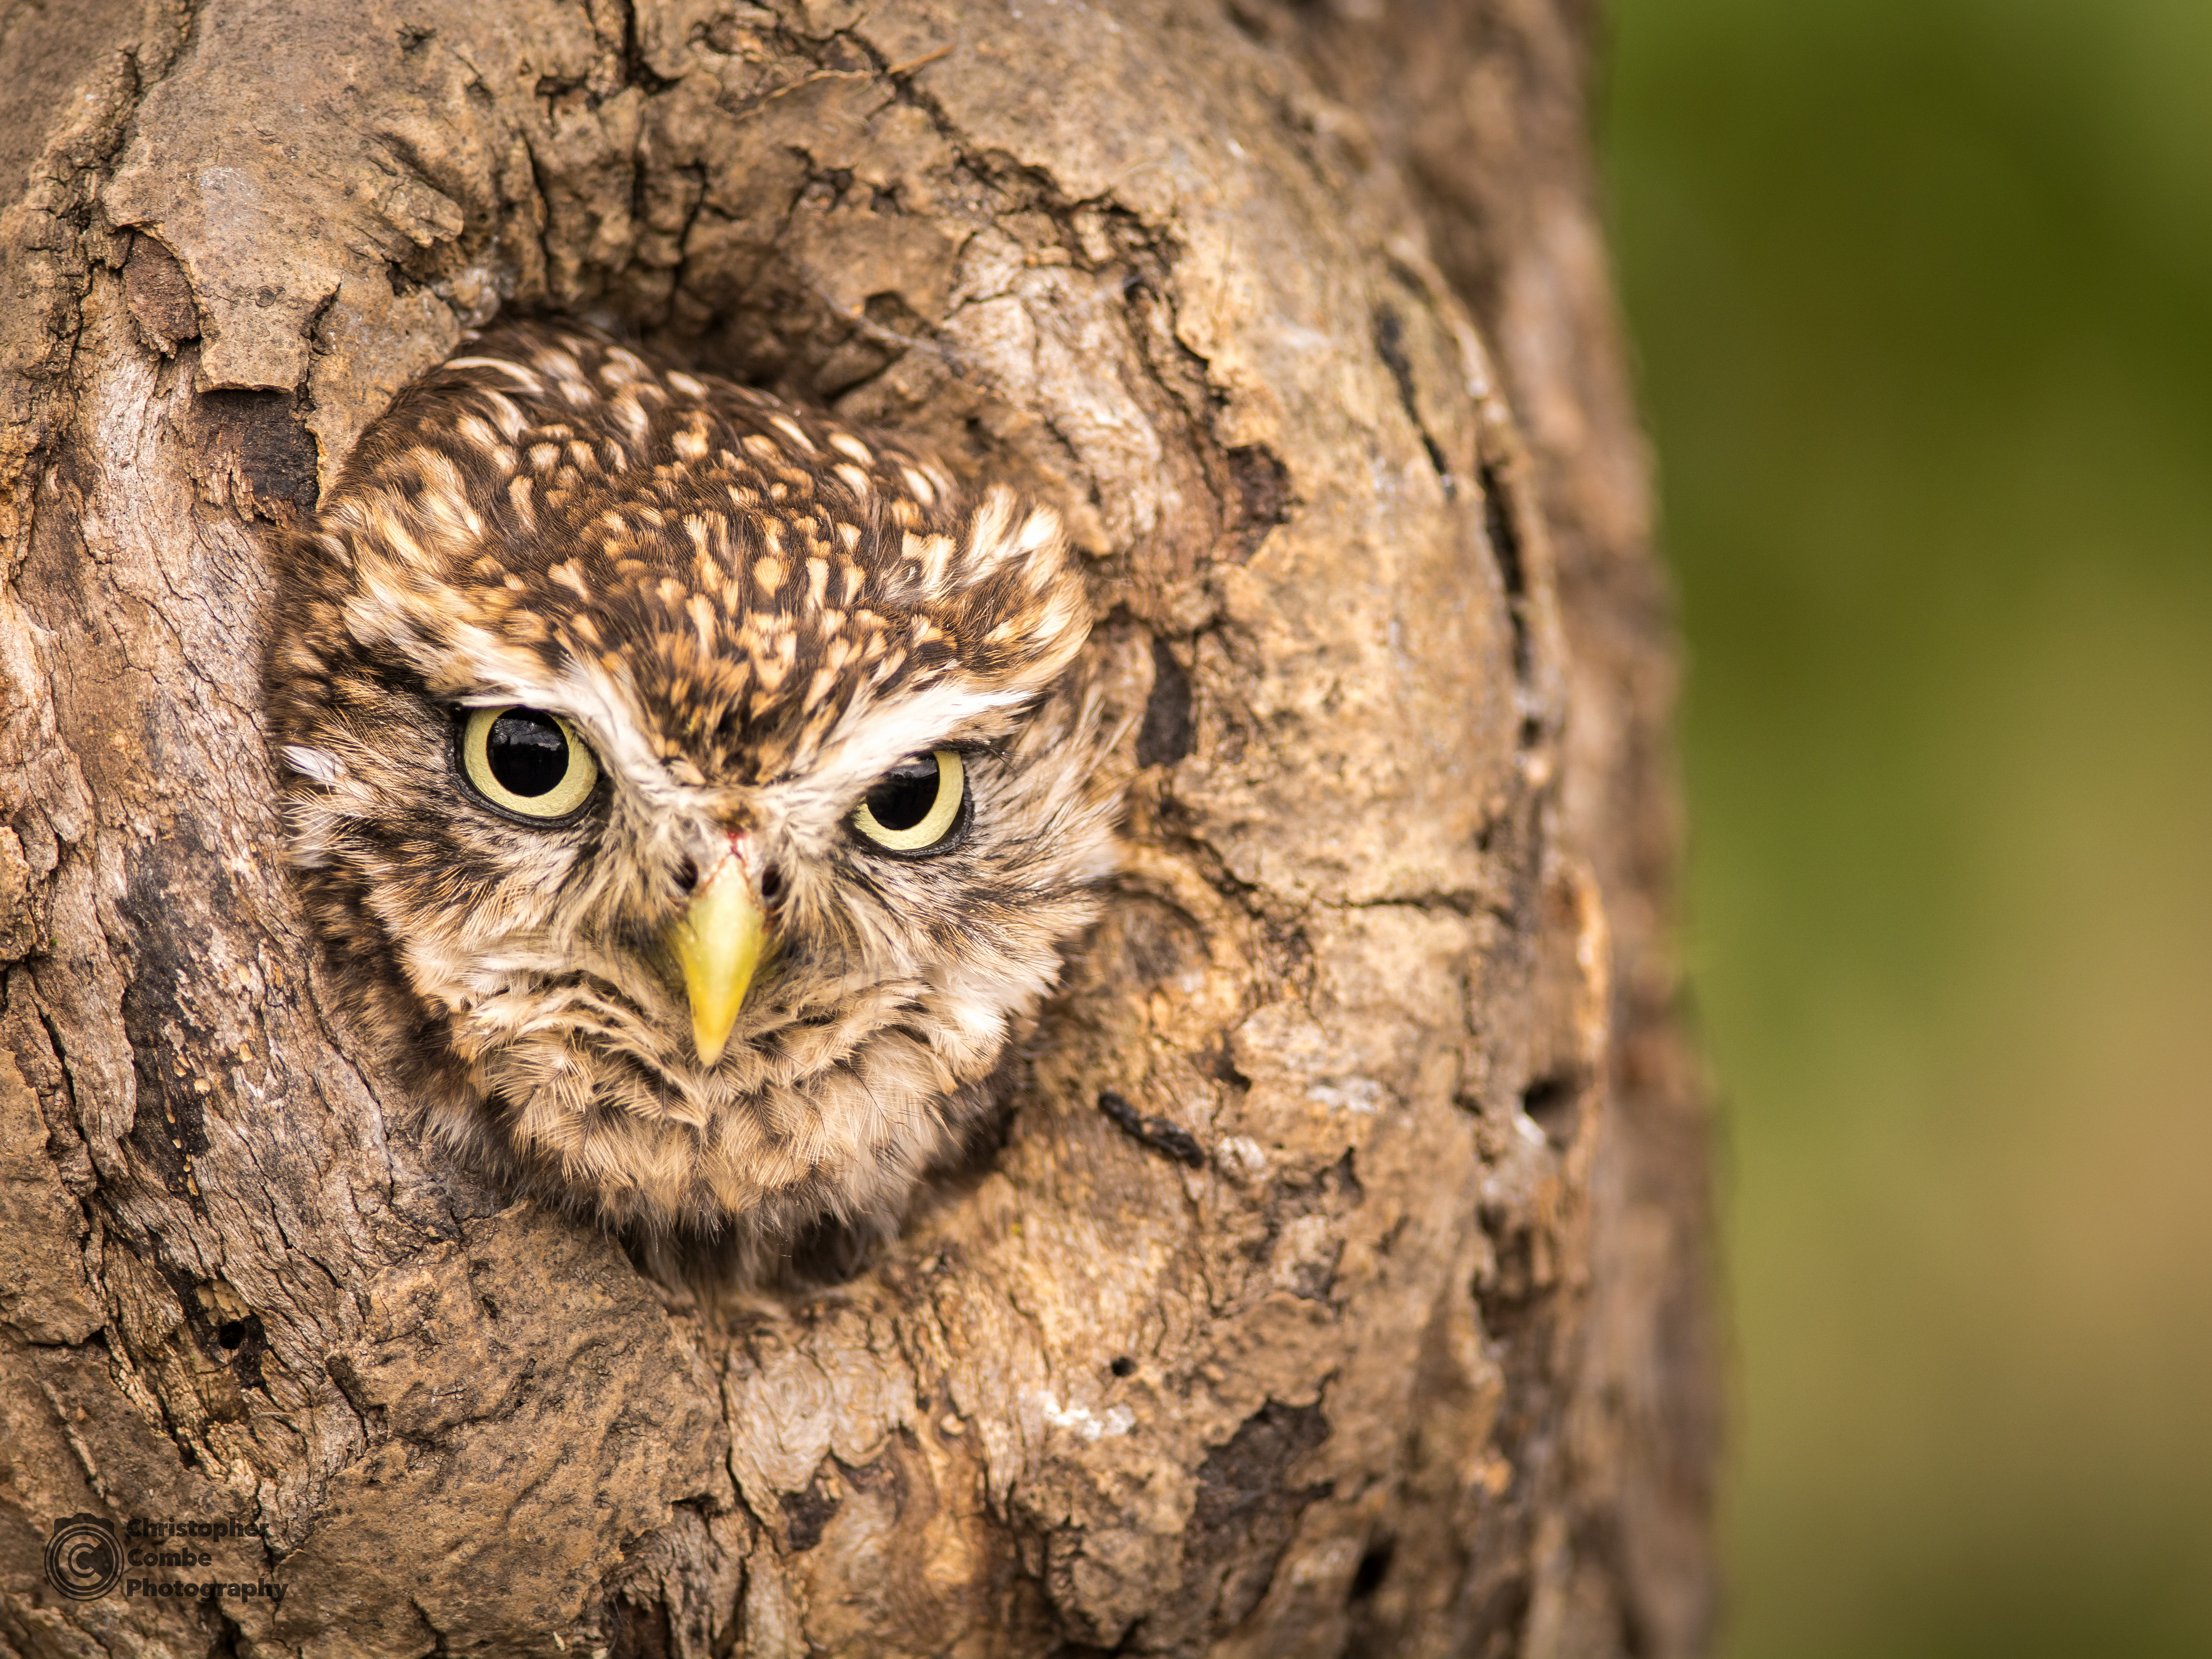
tree, nature, branch, bird, wildlife, beak, nikon, owl, fauna, bird of prey, close up, uk, england, vertebrate, d7100, f4, 300mm, northumberland, great grey owl